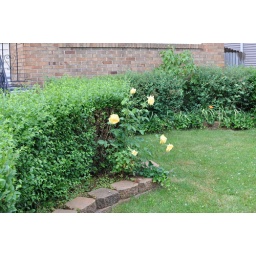
My landlord's Hotel California yellow rose which he planted in front.